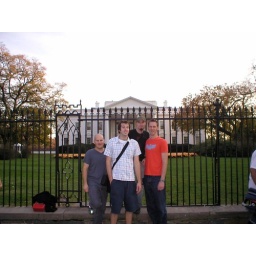
an incredibly awkward photo in front of the white house in 2003